Kalapuya

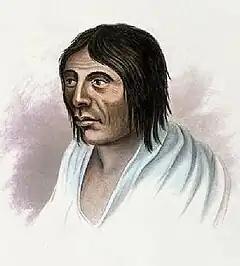
An engraving of a Kalapuya man, from an illustration by Alfred T. Agate, 1840s

In his description of the Indians of the Willamette Valley in 1849, Governor Joseph Lane gave the following estimates for the tribes' populations: